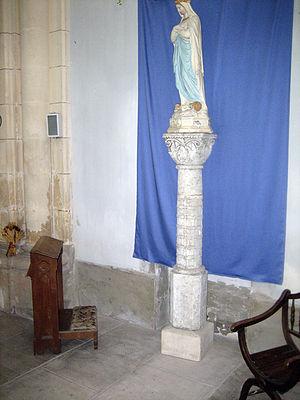
colonne et chapiteau provenant de l'ancienne église de Veaugues, démolie en 1888
Veaugues est une commune française, située dans le département du Cher en région Centre-Val de Loire.